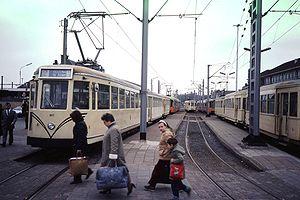
Le tramway de la côte belge ou Kusttram est un tramway qui dessert la côte maritime belge de La Panne à Knokke.